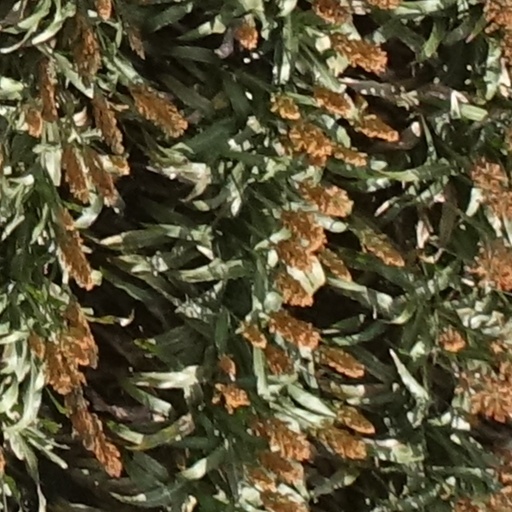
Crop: sorghum